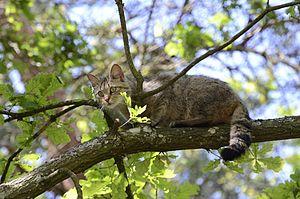
Un chat perché sur sa branche au Domaine des grottes de Han en Belgique.
Le chat forestier, chat sylvestre ou chat sauvage d’Europe est une sous-espèce du chat sauvage dont l'aire de répartition couvre l’Europe.
L'Auvergne est une région culturelle et historique de France située au cœur du Massif central.